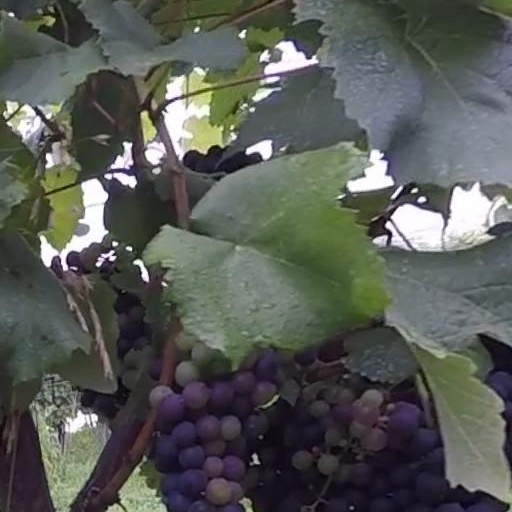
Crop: grape